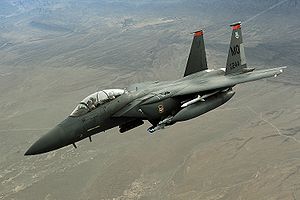
Kunduz-luftangrebet / Angrebet
En amerikansk F-15E Strike Eagle, som denne, blev brugt i angrebet.
Kunduz-luftangrebet skete fredag den 4. september 2009 kl. 02:00 lokal tid, 7 km sydvest for Kunduz by i Kunduz-provinsen i det nordlige Afghanistan. Et amerikansk fly, rekvireret af tyske styrker, angreb to tankvogne med jet-brændstof, som var blevet stjålet af Taliban-oprørere. Ifølge NATO's eget undersøgelseshold, mistede omkring 125 mennesker livet denne nat, herunder mindst 40 civile.